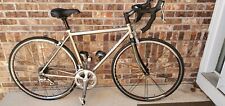
Vehicle type: Bikes